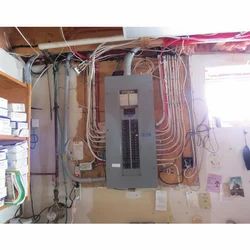
Label: Industrial_Electrical_Board_Installation_Service